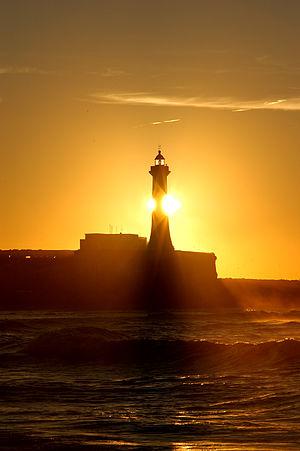
Coucher de soleil. Phare de Rabat, Maroc.